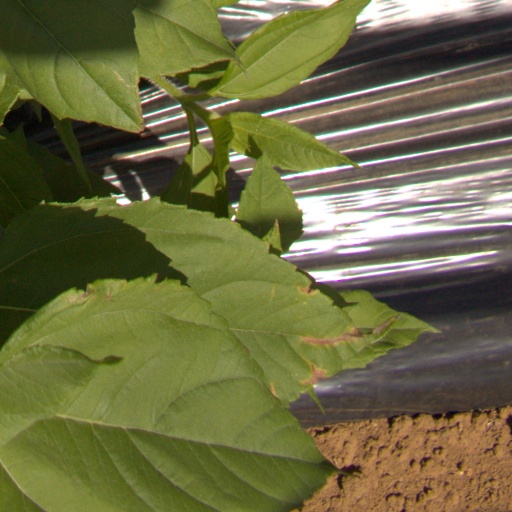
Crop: Jerusalem artichoke